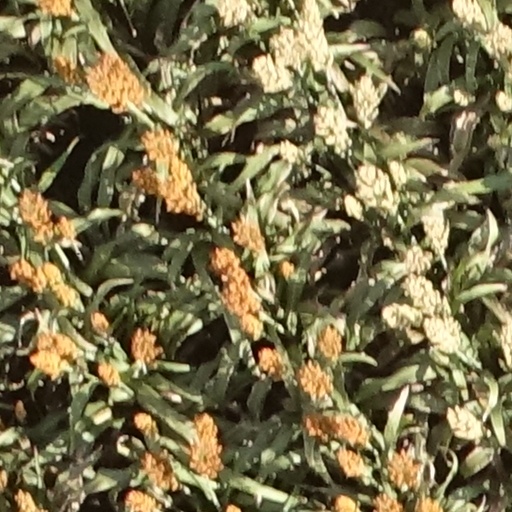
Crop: sorghum